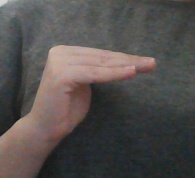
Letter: haa